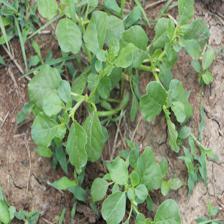
Label: BroadLeafWeed